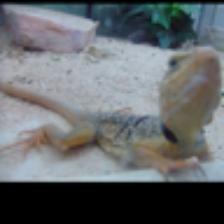
Label: NonHuman